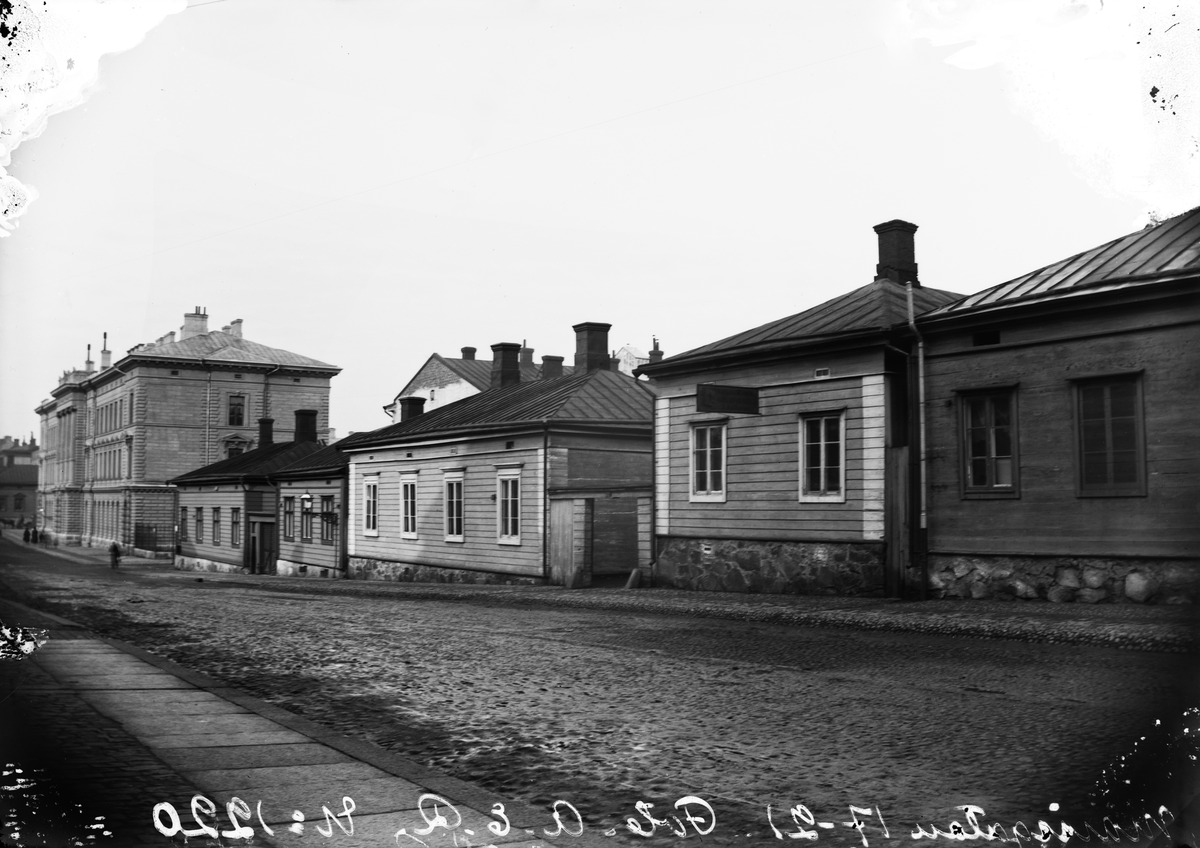
Mariankatu 19, 21, 23
sisällön kuvaus: Mariankatu 19, 21, 23. mustavalkoinen
Kuvaaja: Rosenbröijer, A.E., valokuvaaja
Ajankohta: kuvausaika 1890 -luvun loppu
Paikka: Suomi, Uusimaa, Helsinki, Kruununhaka Helsinki, Mariankatu 19, 21, 23
Aiheet: kadut, kiveys, jalkakäytävät, rakennukset puurakennukset asuinrakennukset, portit, aidat, katot, savupiiput